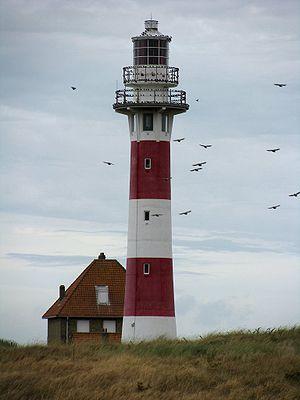
Le phare de Nieuport construit en 1284 fut le premier phare du continent européen.
Nieuport est une ville côtière de Belgique, située en Région flamande dans la province de Flandre-Occidentale. Le port de Nieuport est situé sur l'estuaire de l'Yser, au bord de la Mer du Nord. Pouvant accueillir plus de 2 000 bateaux, ce port de plaisance est l'un des plus vastes de l'Europe du Nord.
Le port de Nieuport, est un port maritime Belge, situé sur la Côte belge et desservant la ville de Nieuport, située dans la province de Flandre-Occidentale.